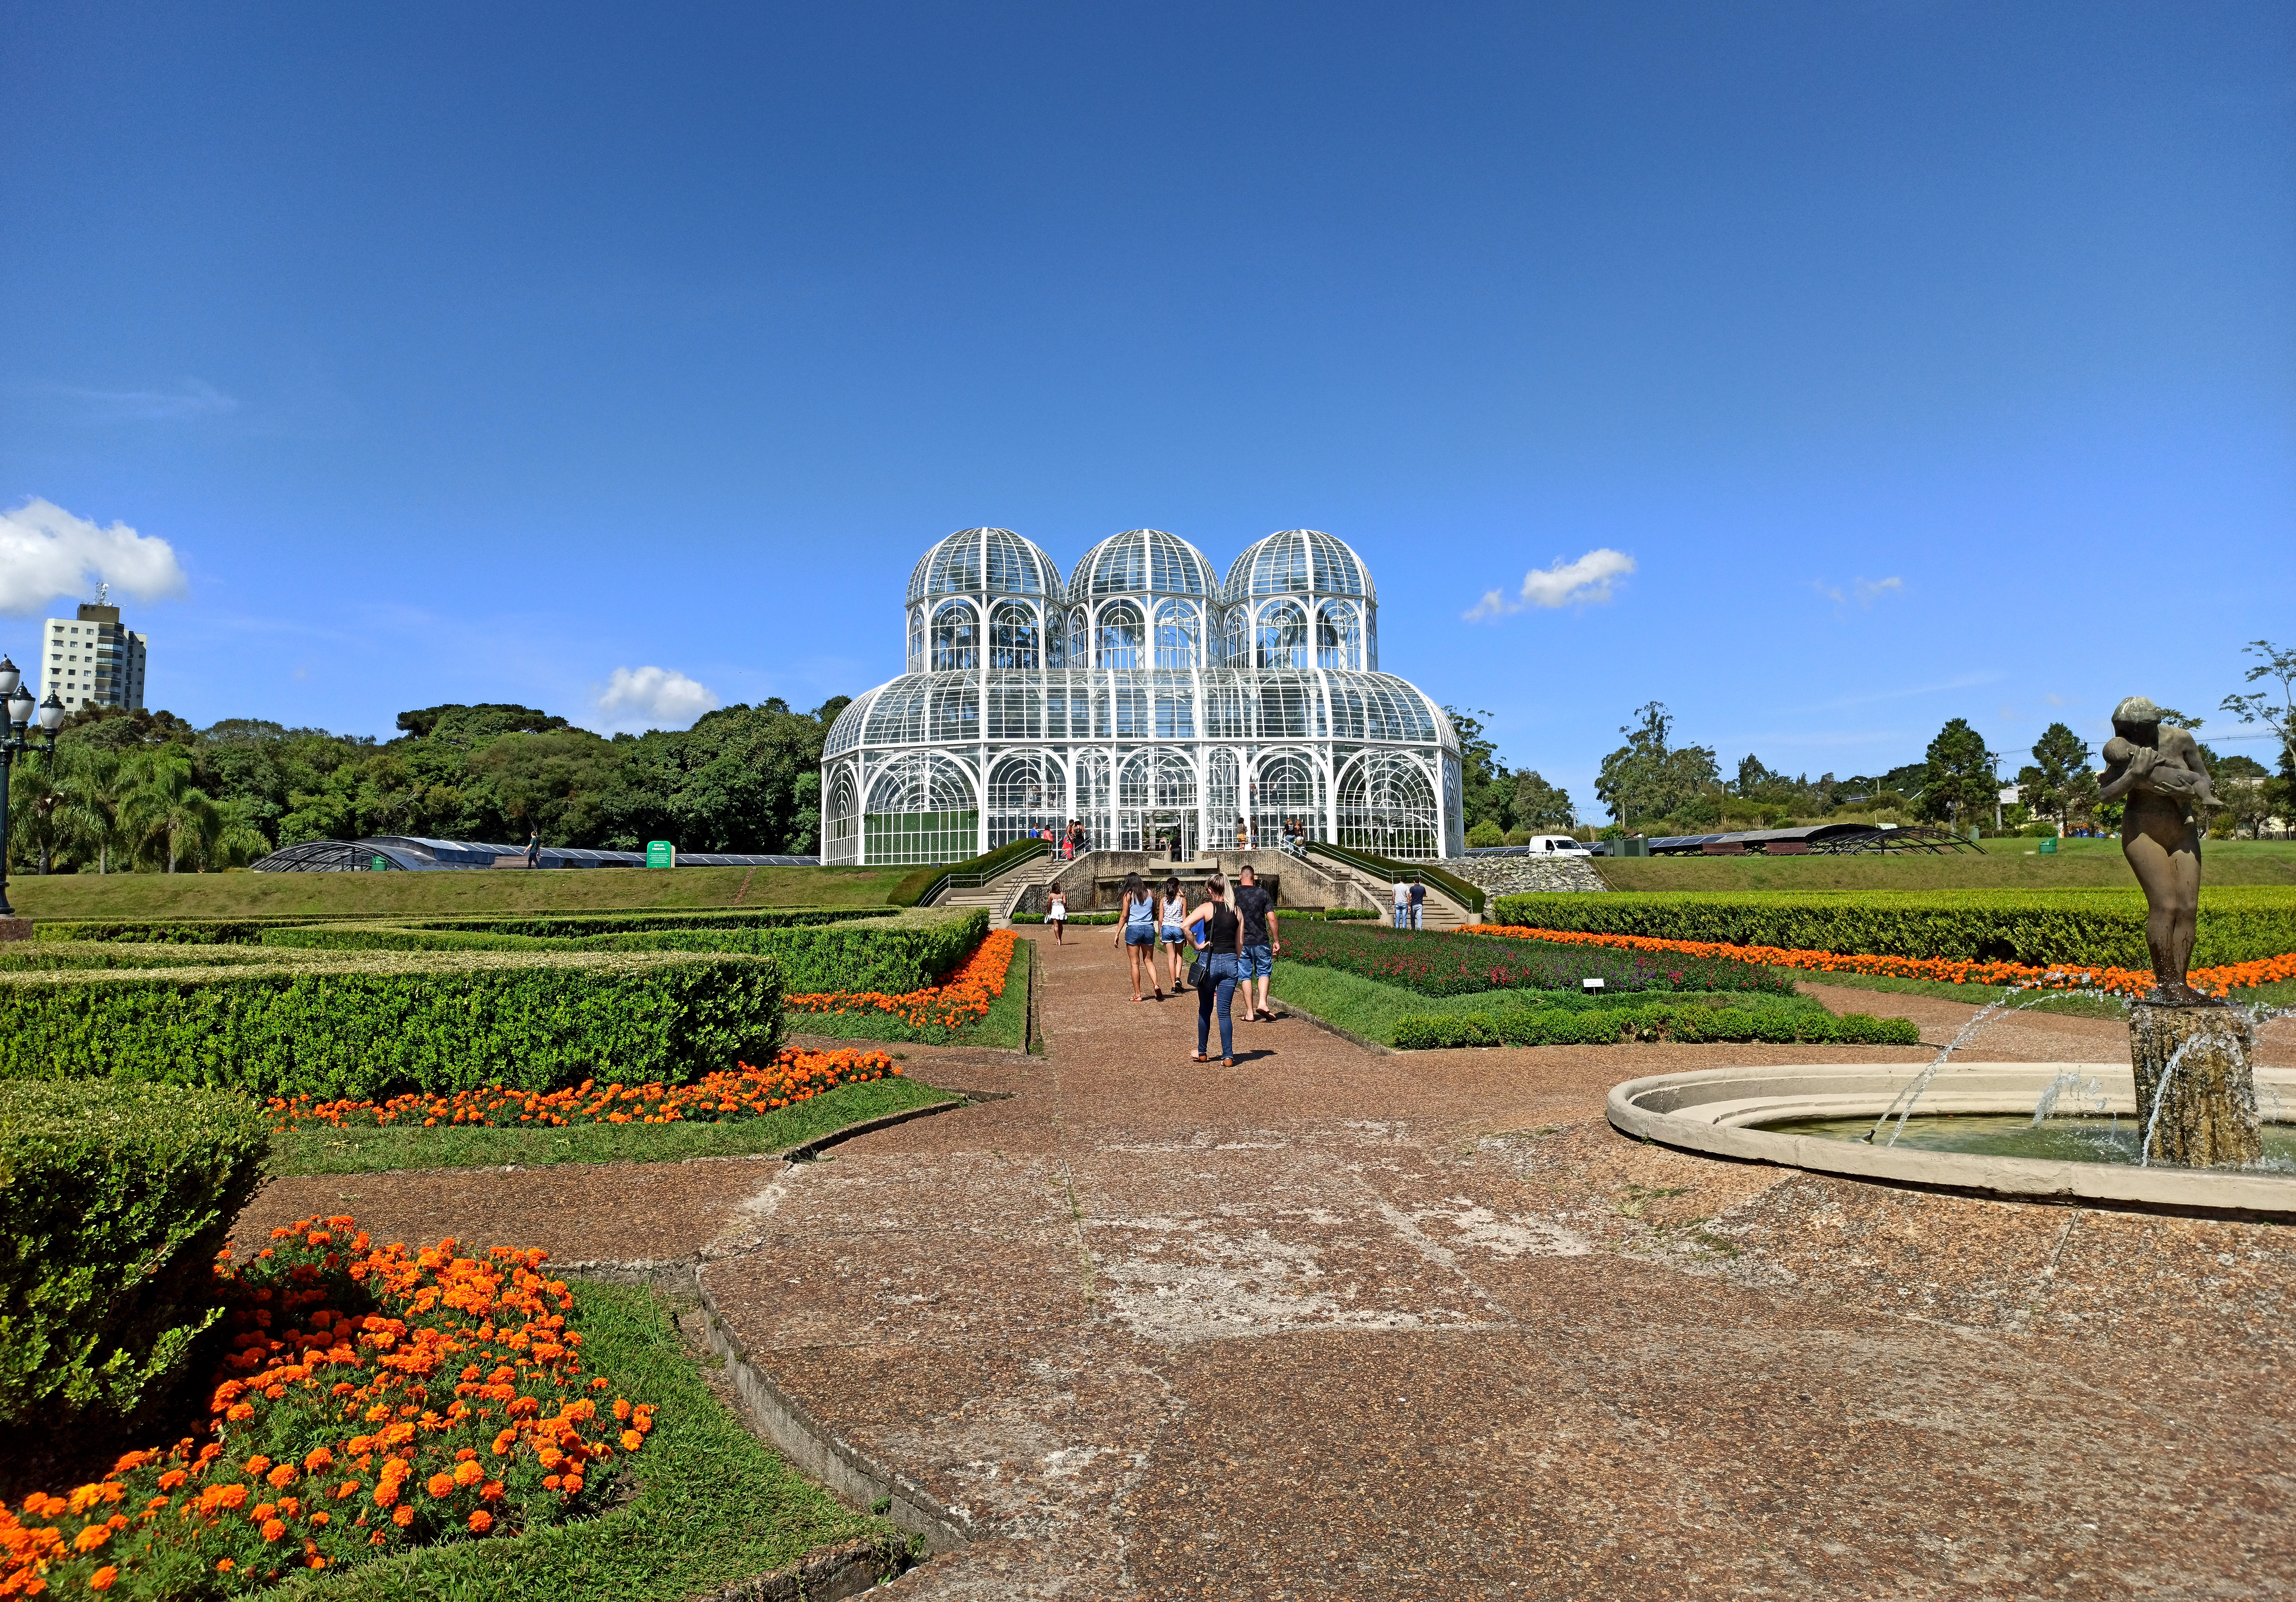
botanical, curitiba, brazil, garden, public place, park, botanical garden, botany, sky, building, architecture, grass, tree, estate, tourism, landscape, leisure, vacation, landscaping, house, plant, water feature, palace, cloud, lawn, city, tourist attraction, town square, campus